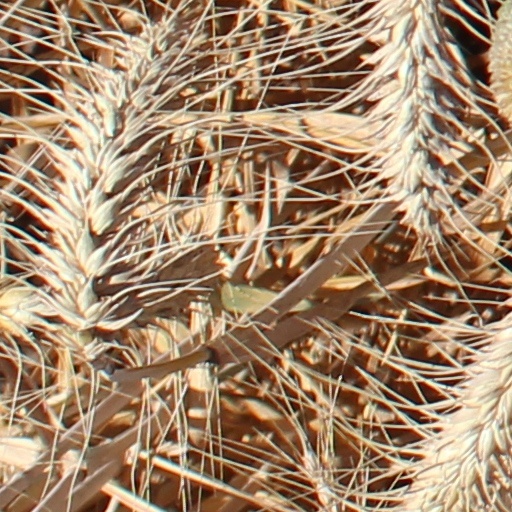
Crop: wheat